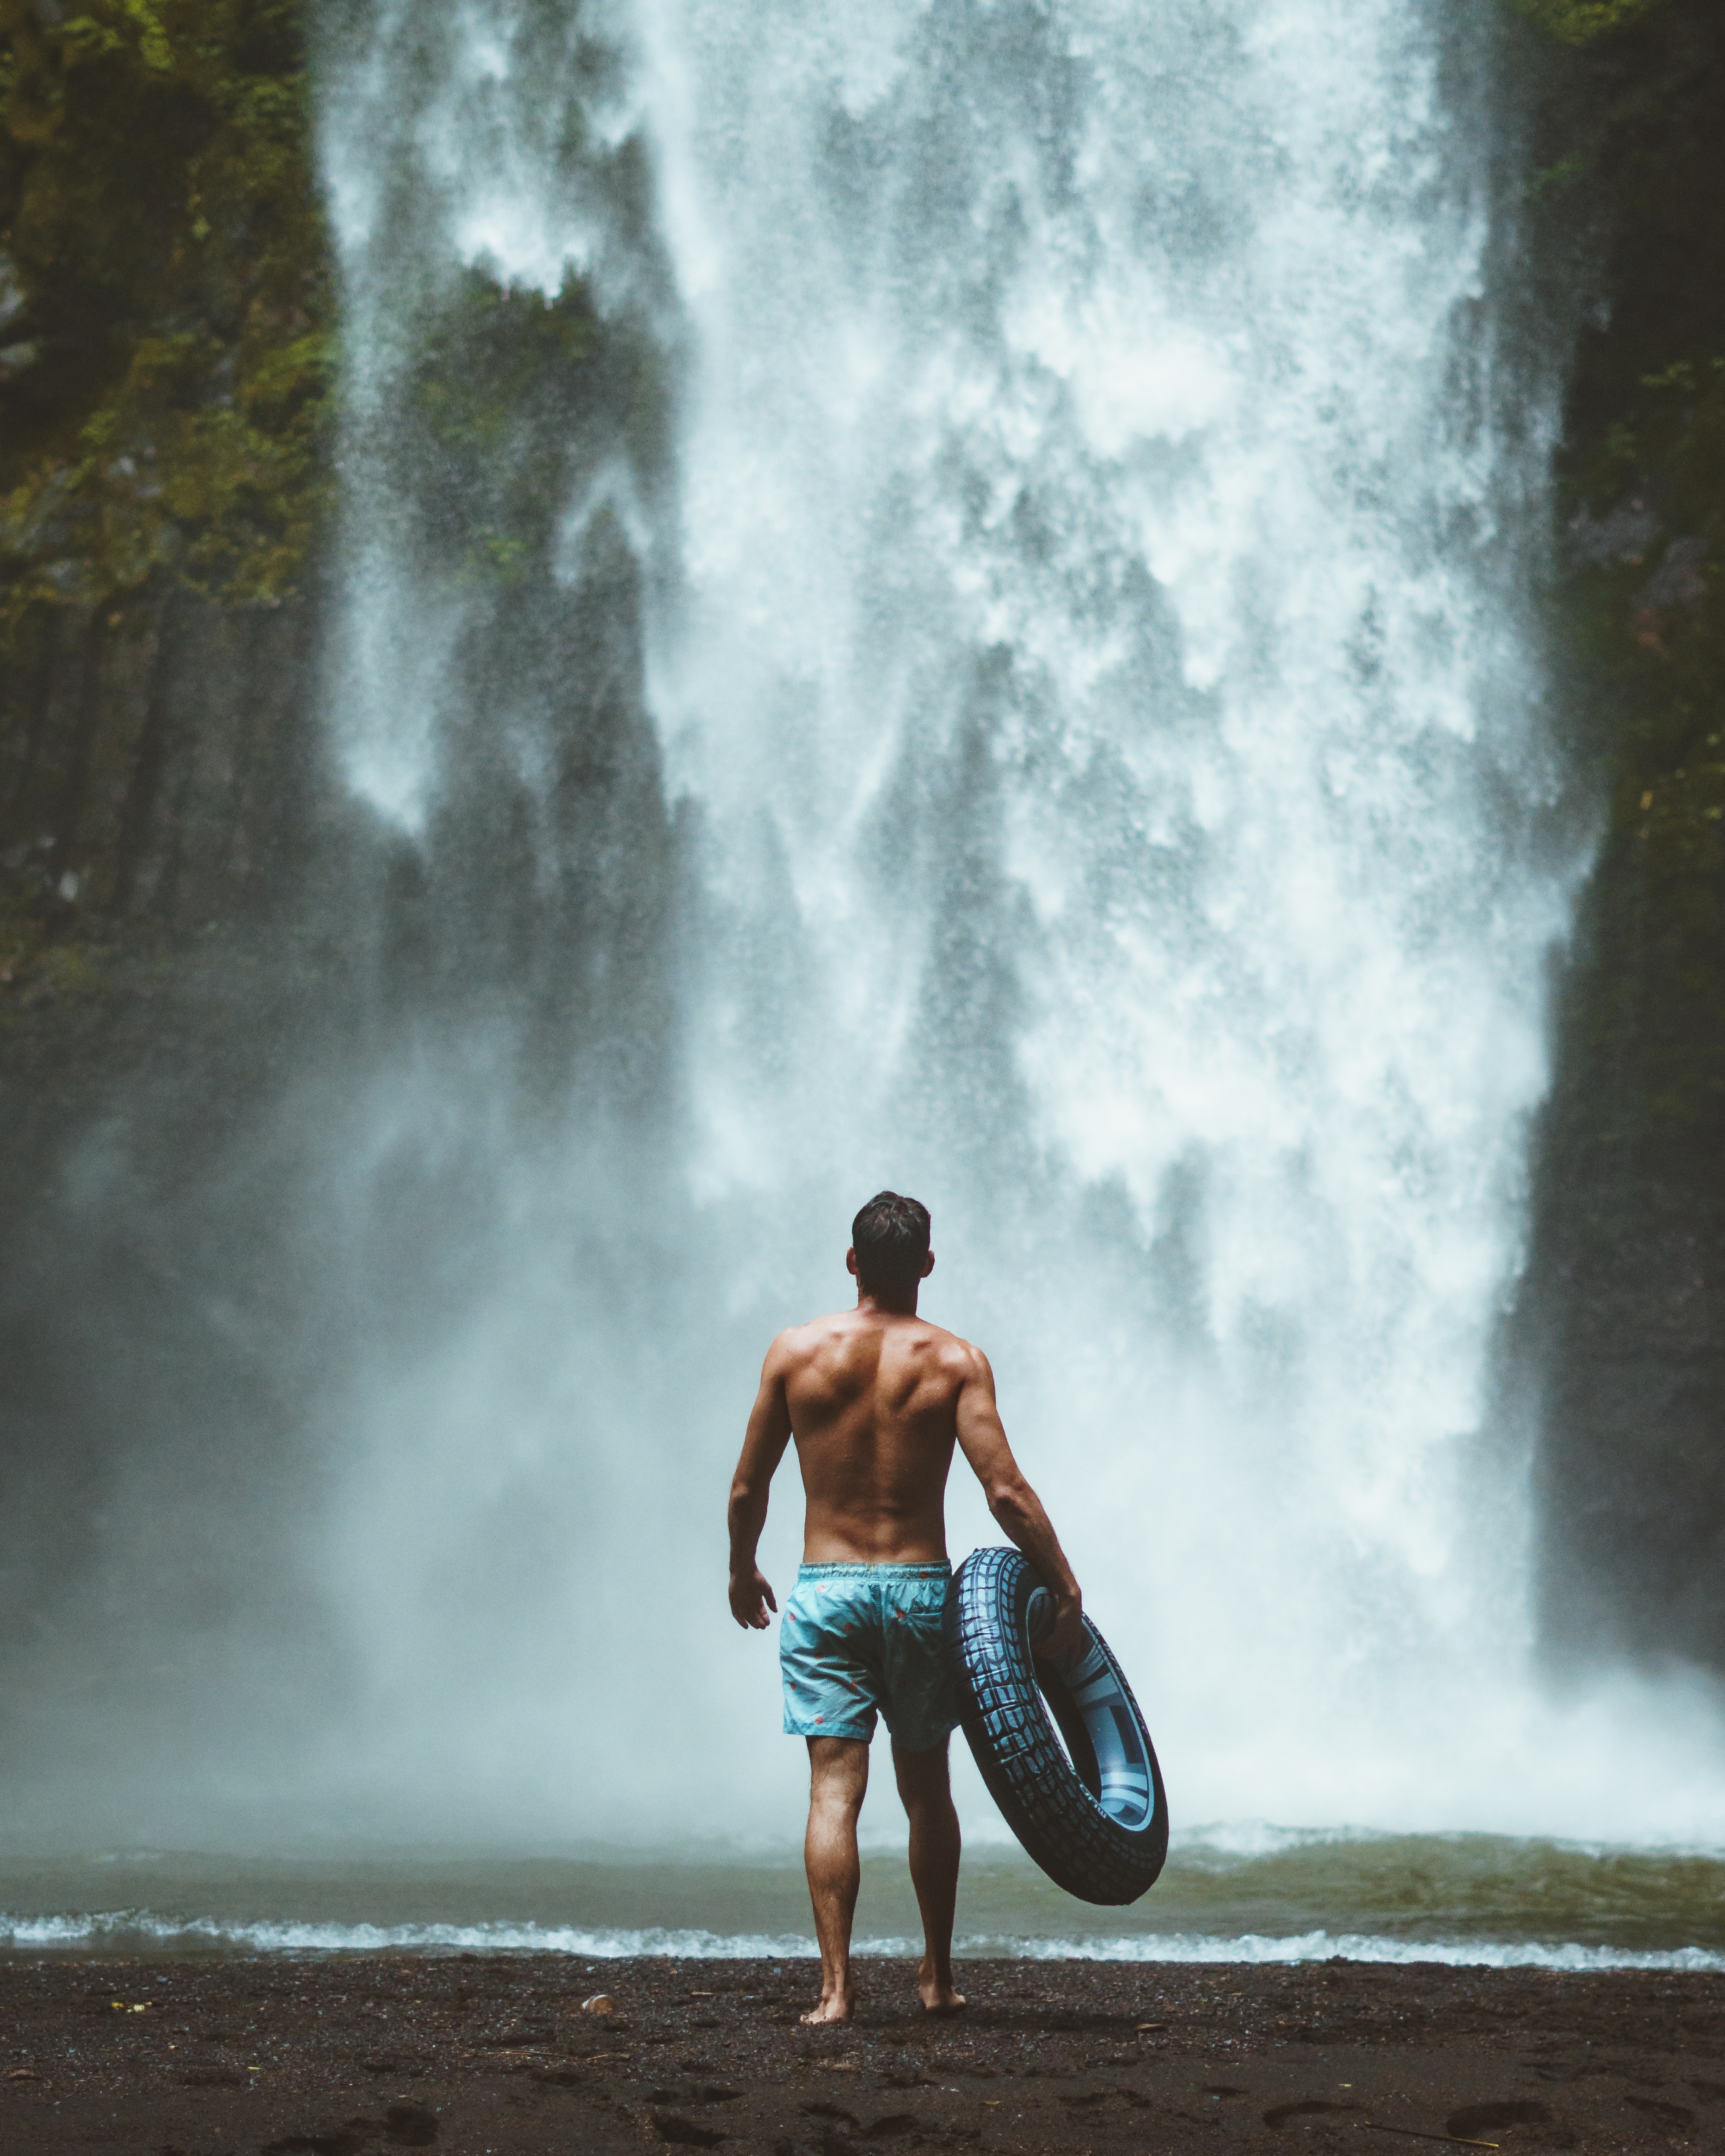
water, waterfall, Barechested, wave, fun, water feature, human, photography, cool, vacation, muscle, back, watercourse, chest, leisure, trunk, tourism